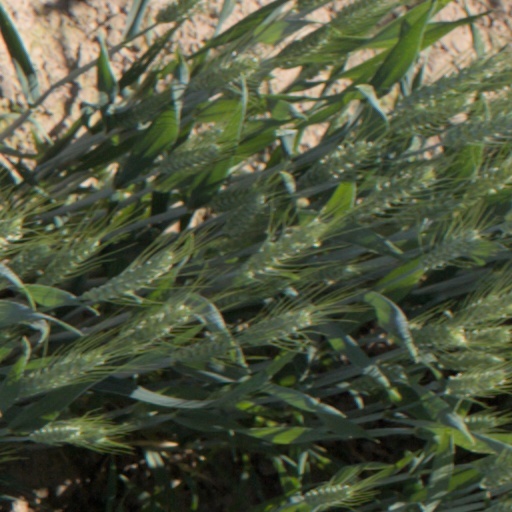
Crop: wheat